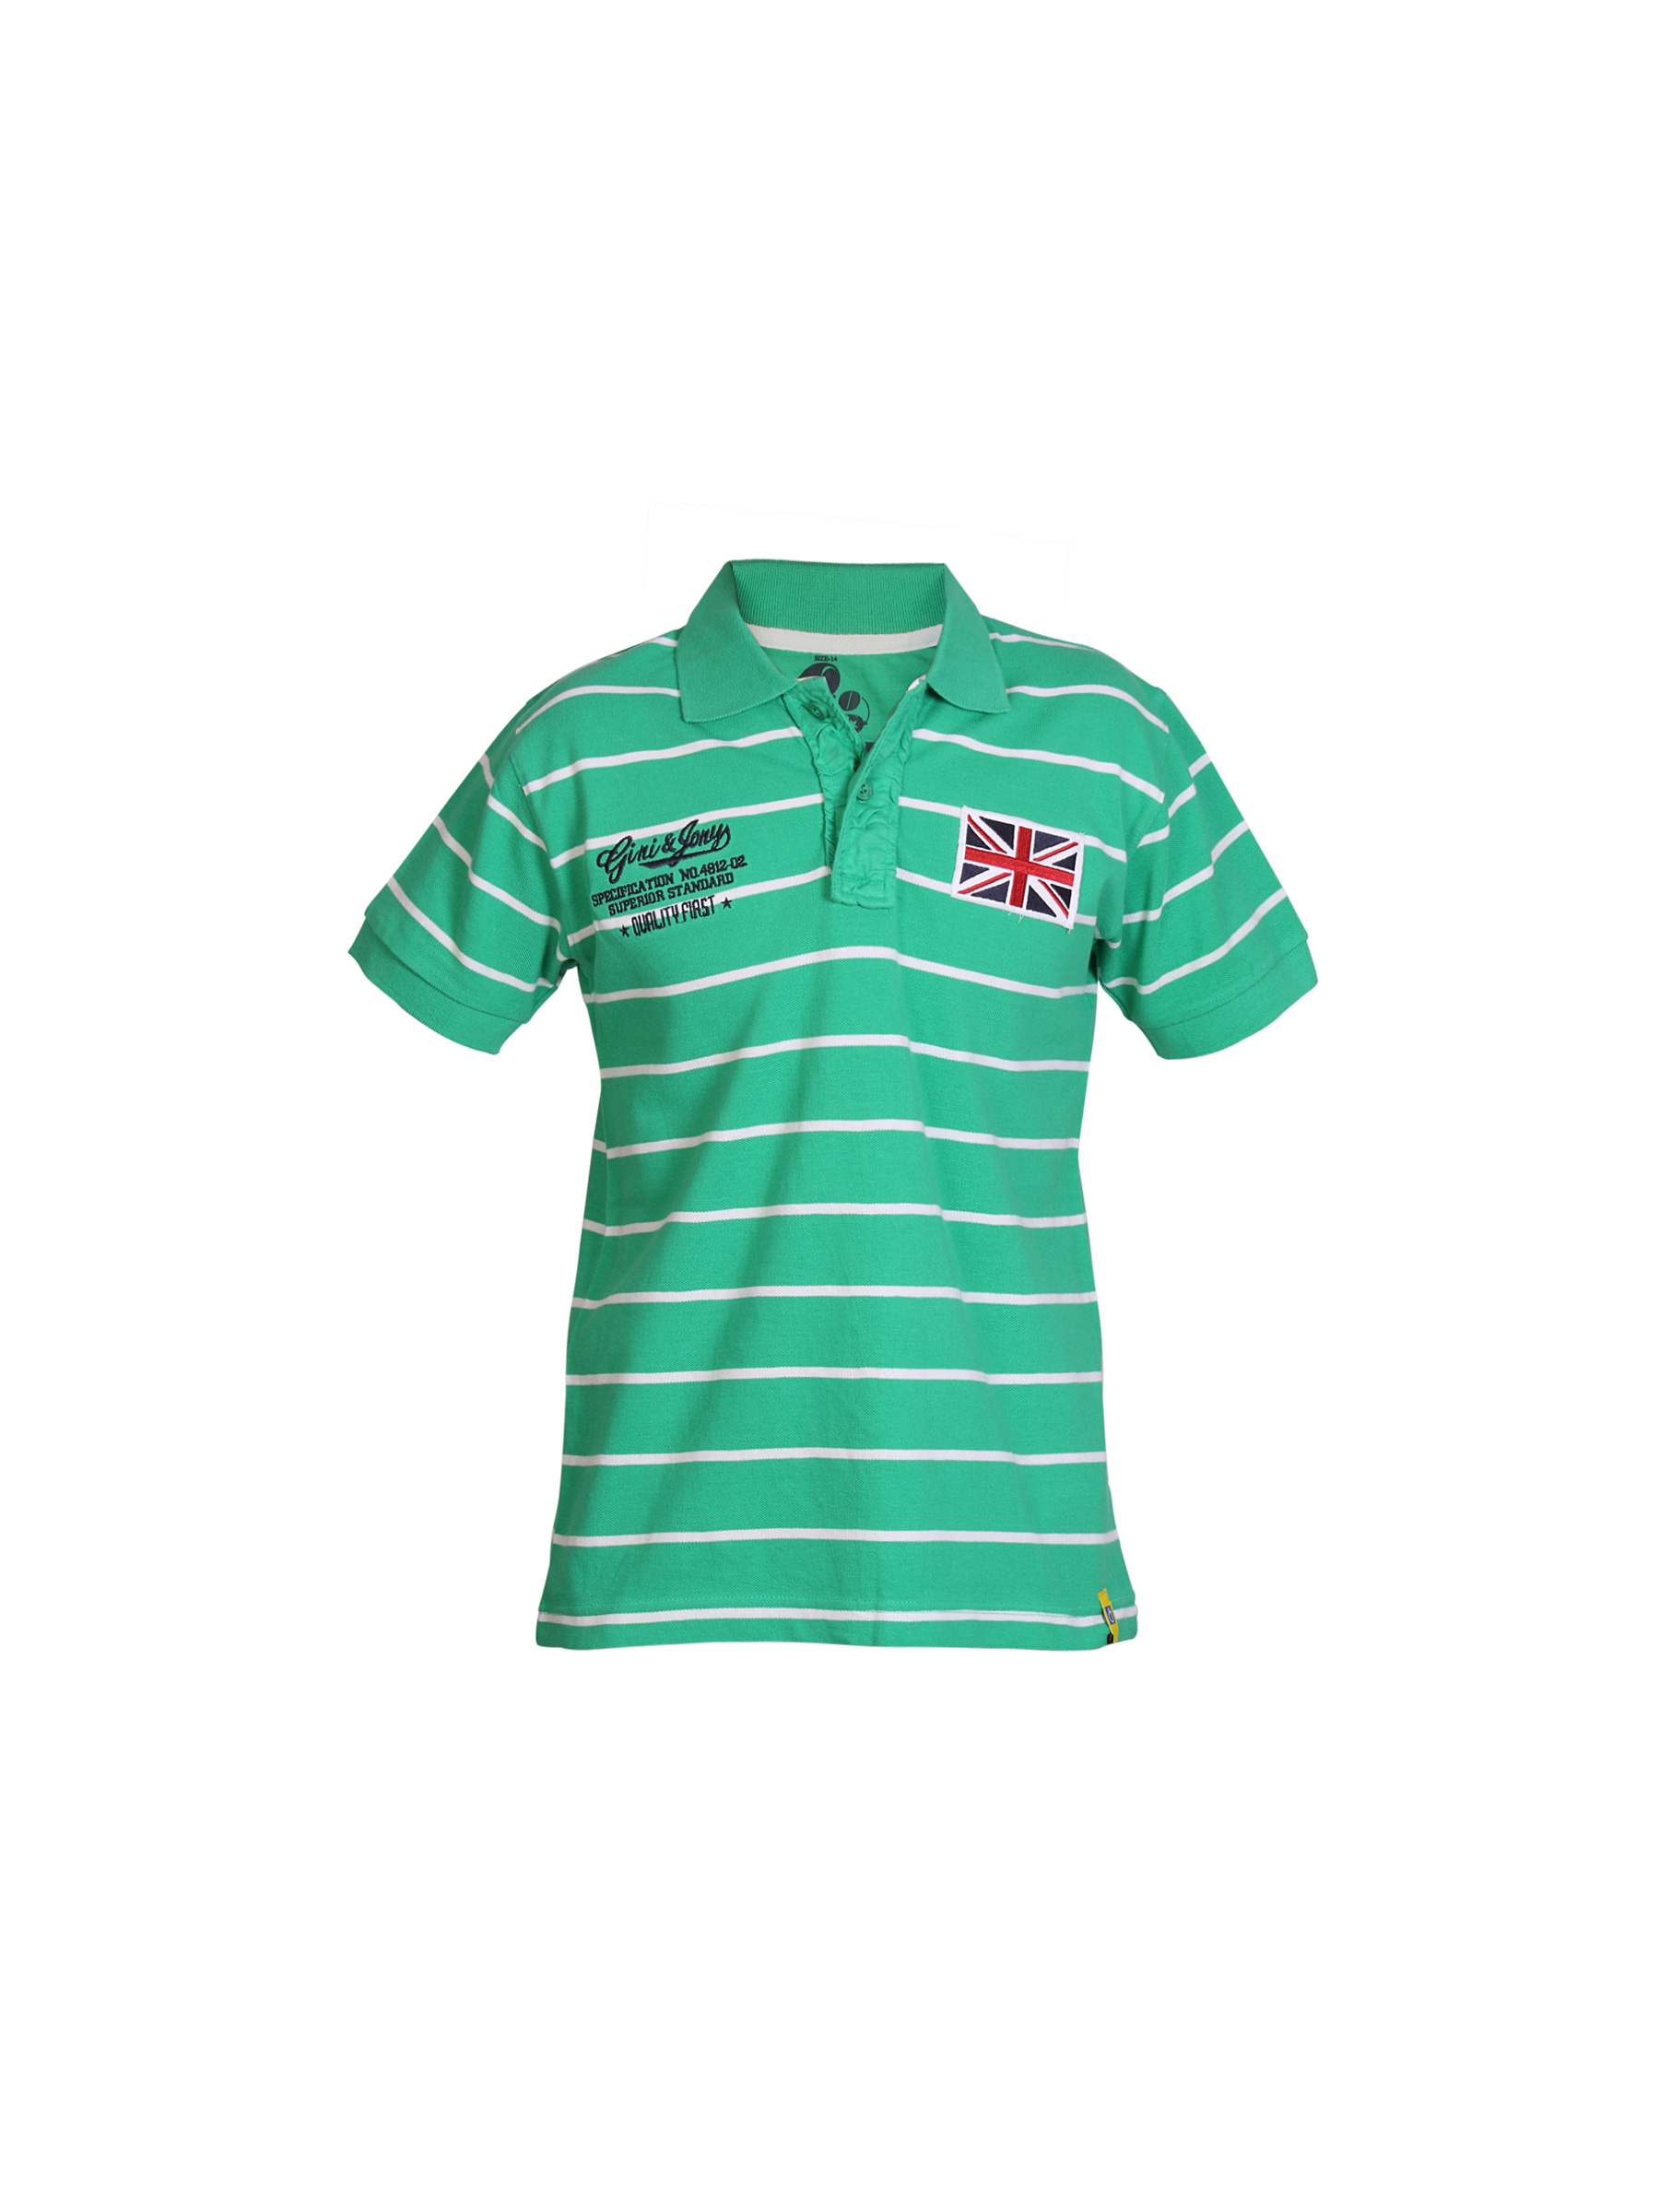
Gini and Jony Boys Core Green T-shirt
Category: Apparel / Topwear / Tshirts
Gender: Boys
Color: Green
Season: Summer 2012
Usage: Casual